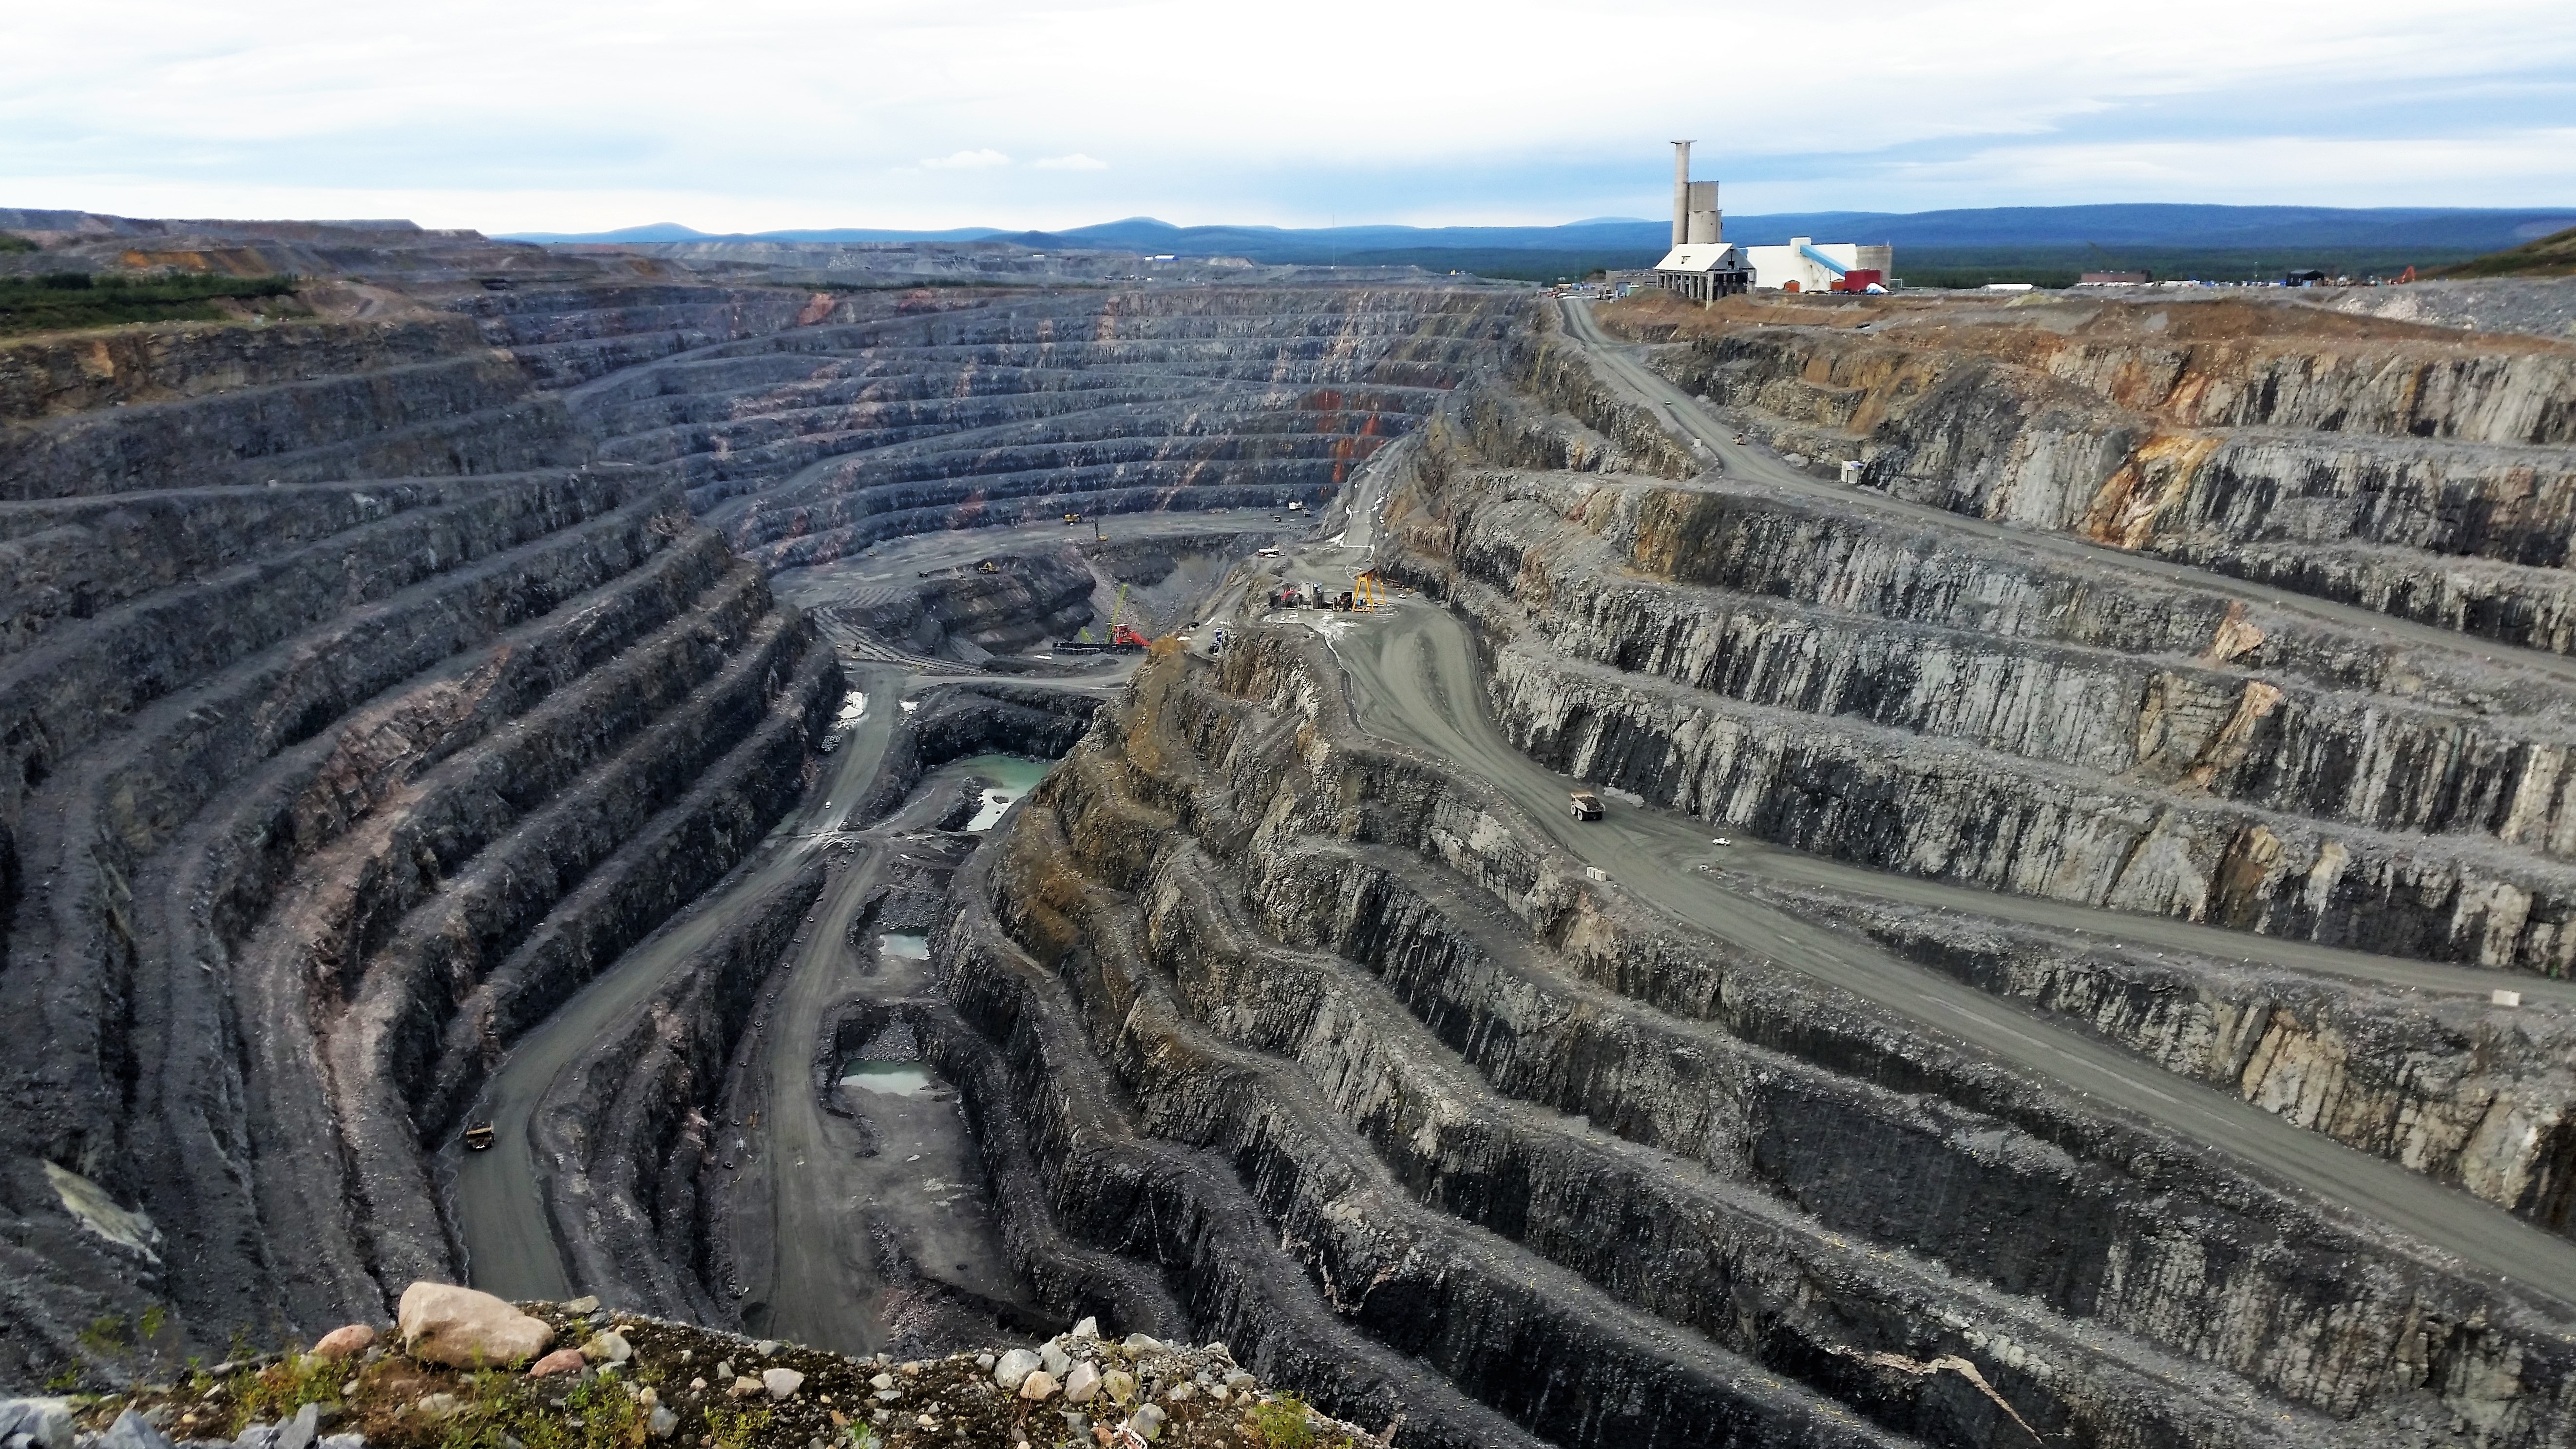
cliff, landmark, canyon, terrain, geology, badlands, sweden, landform, copper mine, aerial photography, g llivare, boliden, aitik, ancient history, geological phenomenon